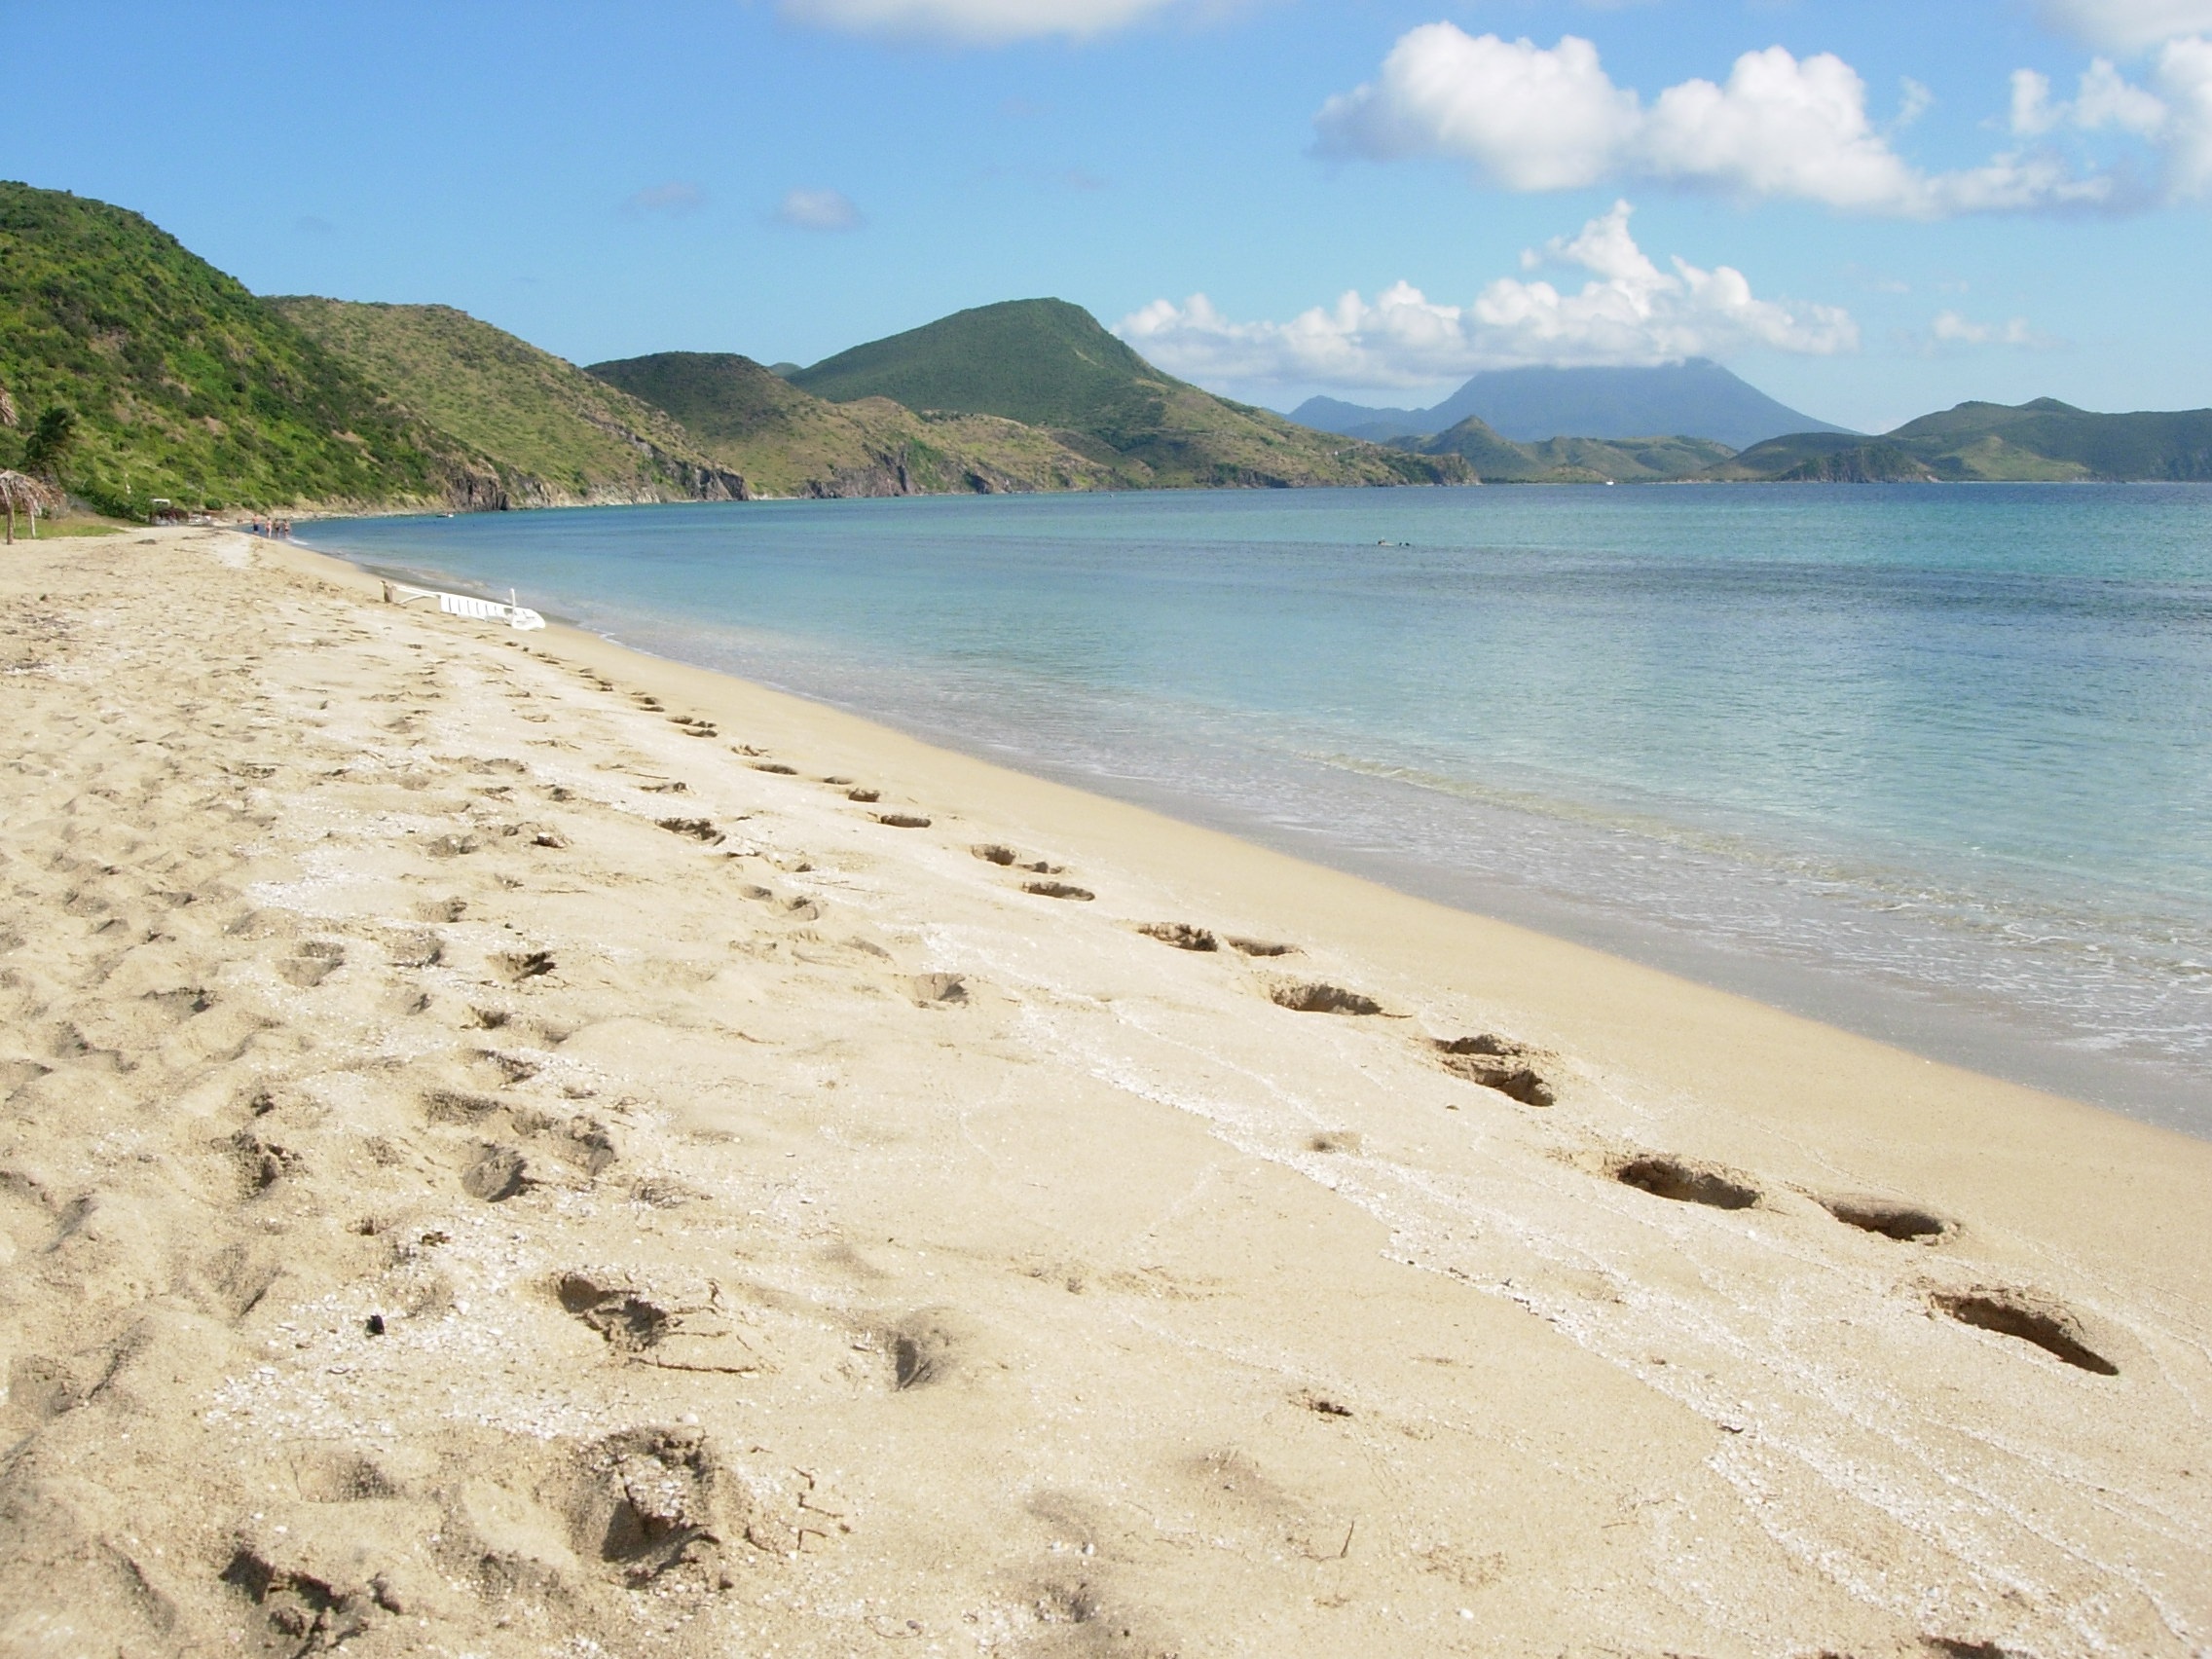
beach, sea, coast, water, nature, sand, ocean, cloud, shore, vacation, idyllic, cove, scenic, tropical, seascape, bay, body of water, caribbean, cape, wadi, caribbean beach, wind wave